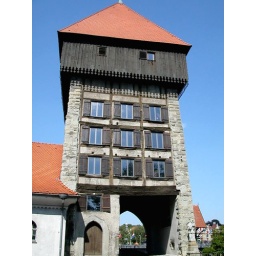
One of the remaining few towers of the city wall in Konstanz, Germany